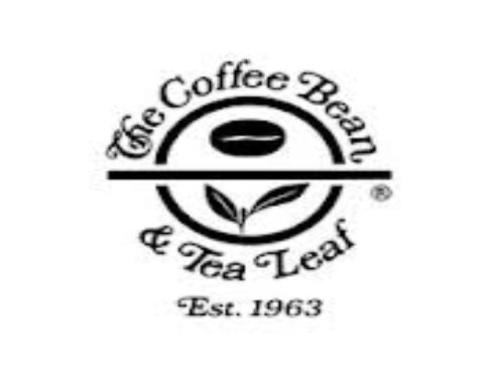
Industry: Food